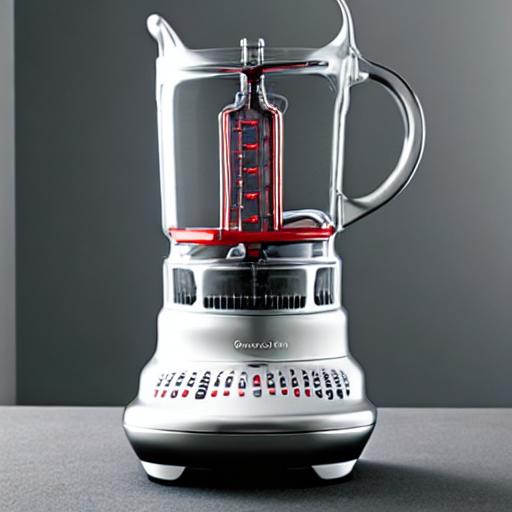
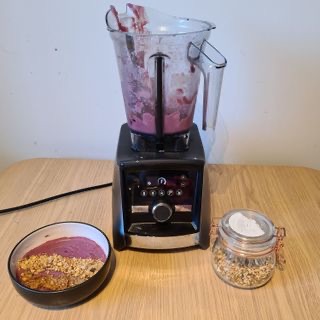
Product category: items_blender
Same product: no